Vic Kulbitski

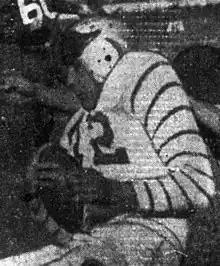
Kulbitski, circa 1946

Victor John Kulbitski (June 15, 1921 – May 23, 1998) was an American professional football player who played three seasons with the Buffalo Bisons/Bills of the All-America Football Conference (AAFC). He played college football at the University of Minnesota and the University of Notre Dame.